Hyalophora cecropia

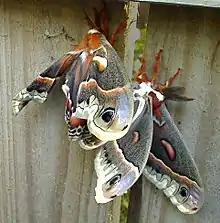
A mated pair of cecropia moths. On the right is the male, with the larger, more feathery antennae used to locate the female via pheromones.

Like other members of the giant silk moth family, the adult cecropia moth lacks functional mouth parts and a digestive system. Due to this, they survive approximately two weeks.